Behavioral ecology

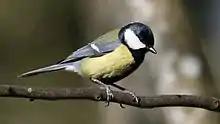
Great tit

There is conflict among parents as to who should provide the care as well as how much care to provide. Each parent must decide whether or not to stay and care for their offspring, or to desert their offspring. This decision is best modeled by game theoretic approaches to evolutionarily stable strategies (ESS) where the best strategy for one parent depends on the strategy adopted by the other parent. Recent research has found response matching in parents who determine how much care to invest in their offspring. Studies found that parent great tits match their partner's increased care-giving efforts with increased provisioning rates of their own. This cued parental response is a type of behavioral negotiation between parents that leads to stabilized compensation. Sexual conflicts can give rise to antagonistic co-evolution between the sexes to try to get the other sex to care more for offspring. For example, in the waltzing fly "Prochyliza xanthostoma", ejaculate feeding maximizes female reproductive success and minimizes the female's chance of mating multiply. Evidence suggests that the sperm evolved to prevent female waltzing flies from mating multiply in order to ensure the male's paternity.